Electric Wizard

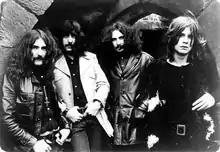
Electric Wizard's name was taken from two Black Sabbath songs.

The band adopted the name Electric Wizard during 1993, and featured guitarist-vocalist Jus Oborn, bassist Tim Bagshaw, and drummer Mark Greening. The band's name was taken from two Black Sabbath songs: "Electric Funeral" and "The Wizard". Oborn remarked, "Is the name Electric Wizard made out of two Black Sabbath song titles? Hahahaha, yeah it is!"